Postage stamps and postal history of South Australia

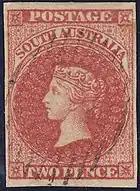
The first stamp of South Australia

This is a survey of the postage stamps and postal history of South Australia, a former British colony that is now part of Australia.